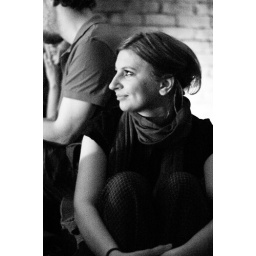
Paul Murphy's Songwriter's Cafe under his tree house in his back garden, 21st May.(Musician credits to come)